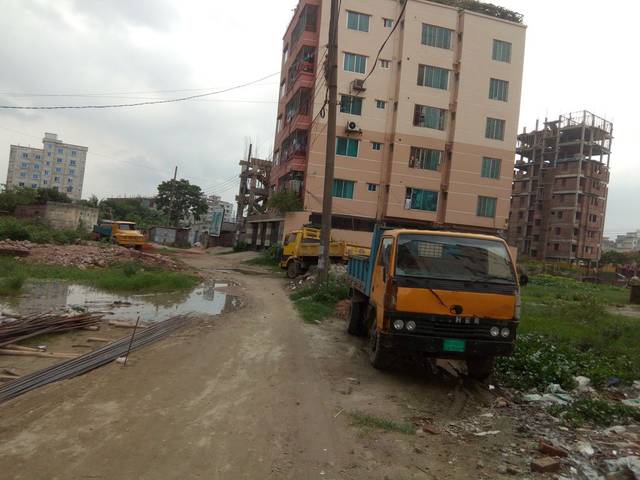
Region: Bangladesh
Coordinates: 23.765, 90.434